Therr Maitz

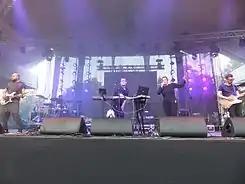
Therr Maitz at Sziget Festival 2016.

On August 5, 2016 Therr Maitz released an acoustic mini-album "Tokyo Roof". It includes 4 songs recorded on the roof of a Tokyo skyscraper. For more than a week the album held first place in the iTunes alternative music chart and almost for two weeks led the top alternative albums in Google Play